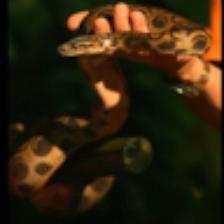
Label: NonHuman